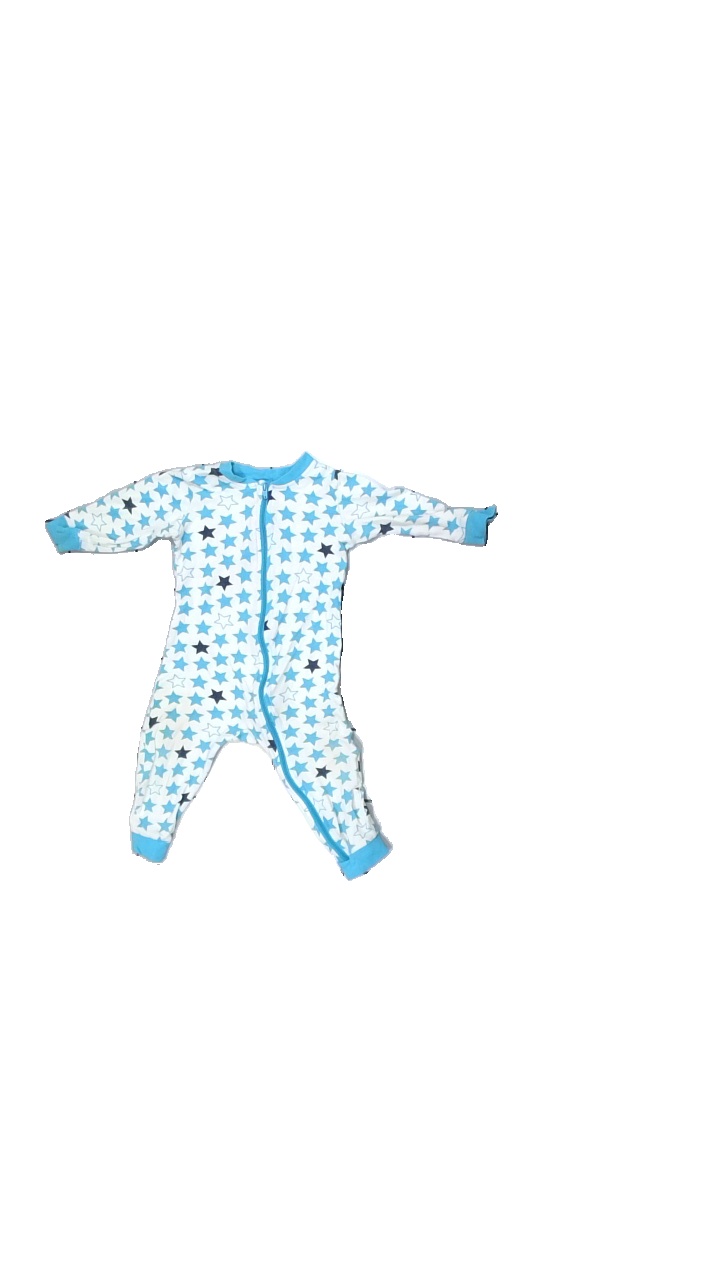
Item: Top (Children)
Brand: Kappahl
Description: body med tryck
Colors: White, Blue
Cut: Regular
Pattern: Other
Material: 100% bomull
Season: All
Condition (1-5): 3
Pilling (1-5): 3
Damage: smutsigt
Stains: Major
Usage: Export
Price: <50